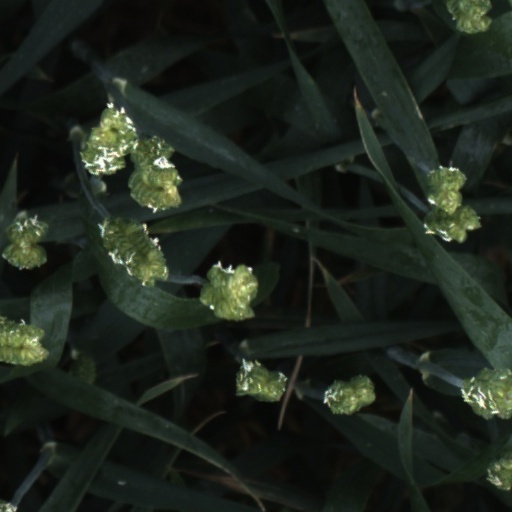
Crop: wheat